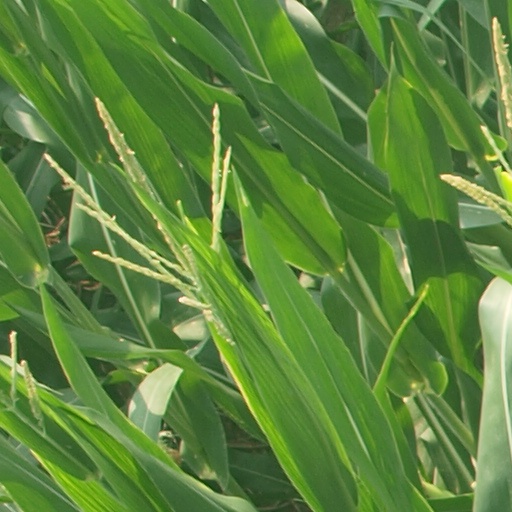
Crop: maize; corn